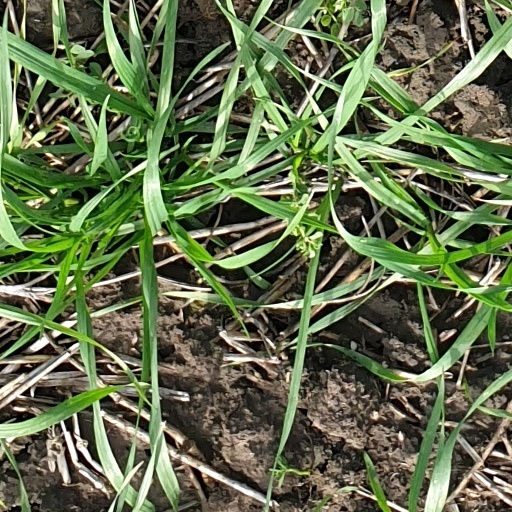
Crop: wheat